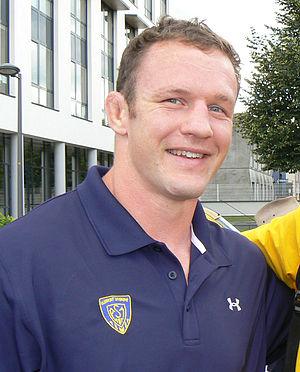
Le rugbyman international écossais Jason White.
Jason White, né le 17 avril 1978 à Édimbourg, est un joueur de rugby à XV international écossais de 2000 à 2009. Il évolue au poste de deuxième troisième ligne aile, avec Glasgow, puis le club anglais de Sale Sharks et le club français de l'ASM Clermont où il termine sa carrière en 2012.
La liste des joueurs sélectionnés en équipe d'Écosse de rugby à XV comprend 1 108 joueurs au 8 février 2020, le dernier étant Nick Haining, retenu pour la première fois en équipe nationale le 1ᵉʳ février 2020 contre l'Irlande. Le premier Écossais sélectionné est John Arthur le 27 mars 1871 contre l'Angleterre. L'ordre établi prend en compte la date de la première sélection, puis la qualité de titulaire ou remplaçant et enfin l'ordre alphabétique.